George Bonanno

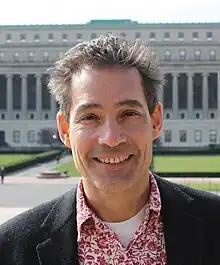
At Columbia University, May 2010

George A. Bonanno is a professor of clinical psychology at Teachers College, Columbia University, U.S. He is responsible for introducing the controversial idea of resilience to the study of loss and trauma. He is known as a pioneering researcher in the field of bereavement and trauma. "The New York Times" on February 15, 2011, stated that the current science of bereavement has been "driven primarily" by Bonanno. "Scientific American" summarized a main finding of his work, "The ability to rebound remains the norm throughout adult life." Bonanno has been honored with several major awards for his work.